Luan River

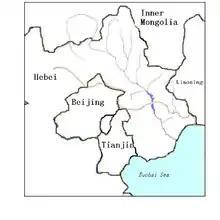
Luan River basin

The river flows northwards from its source in the province of Hebei into the province of Inner Mongolia, and then flows southeast back into Hebei to its mouth on the Bohai Sea. The headstream is known as Shandian River. This part of the river flows near the ancient Mongol capital city of Shangdu. Another important settlement in this section is Duolun. From here, the river's course turns to the southeast. Its length is about 600 km. One subsidiary is the Yixun He, which runs through Hebei.